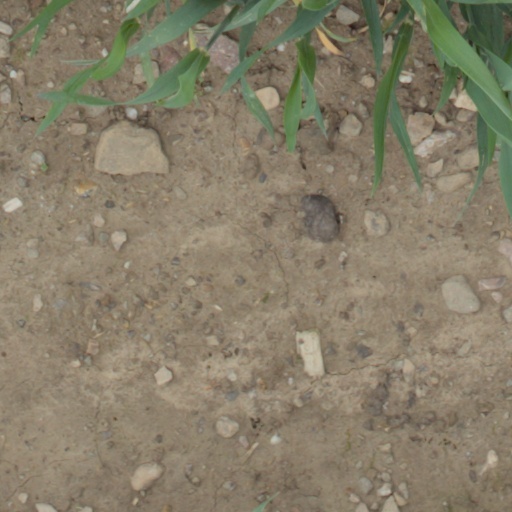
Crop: wheat